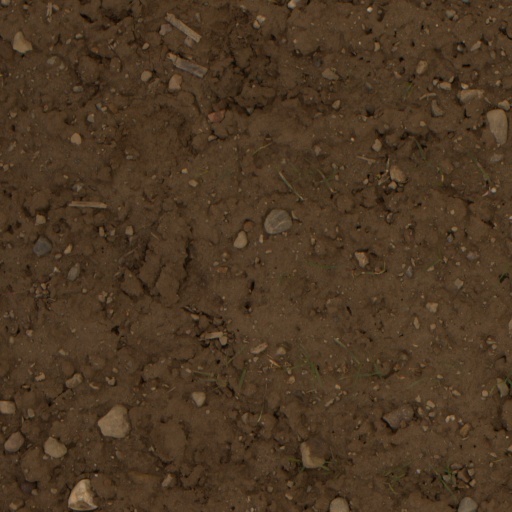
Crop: wheat